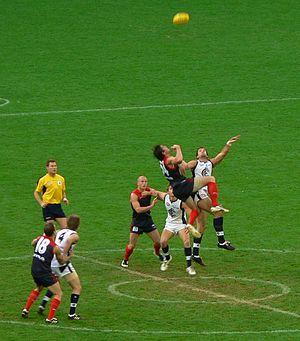
Le football australien, officiellement Australian football, également surnommé footy ou encore Australian rules, est un sport collectif qui se joue principalement au pied avec un ballon ovale. Il oppose deux équipes de dix-huit joueurs dans un stade ovale ou un terrain de cricket. L'objectif de chaque formation est de mettre le ballon ovale dans les buts adverses à l'aide des pieds et de le faire plus souvent que l'autre équipe.